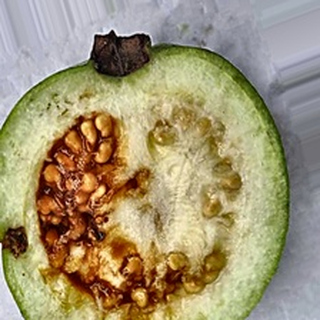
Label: guava_fruit_fly